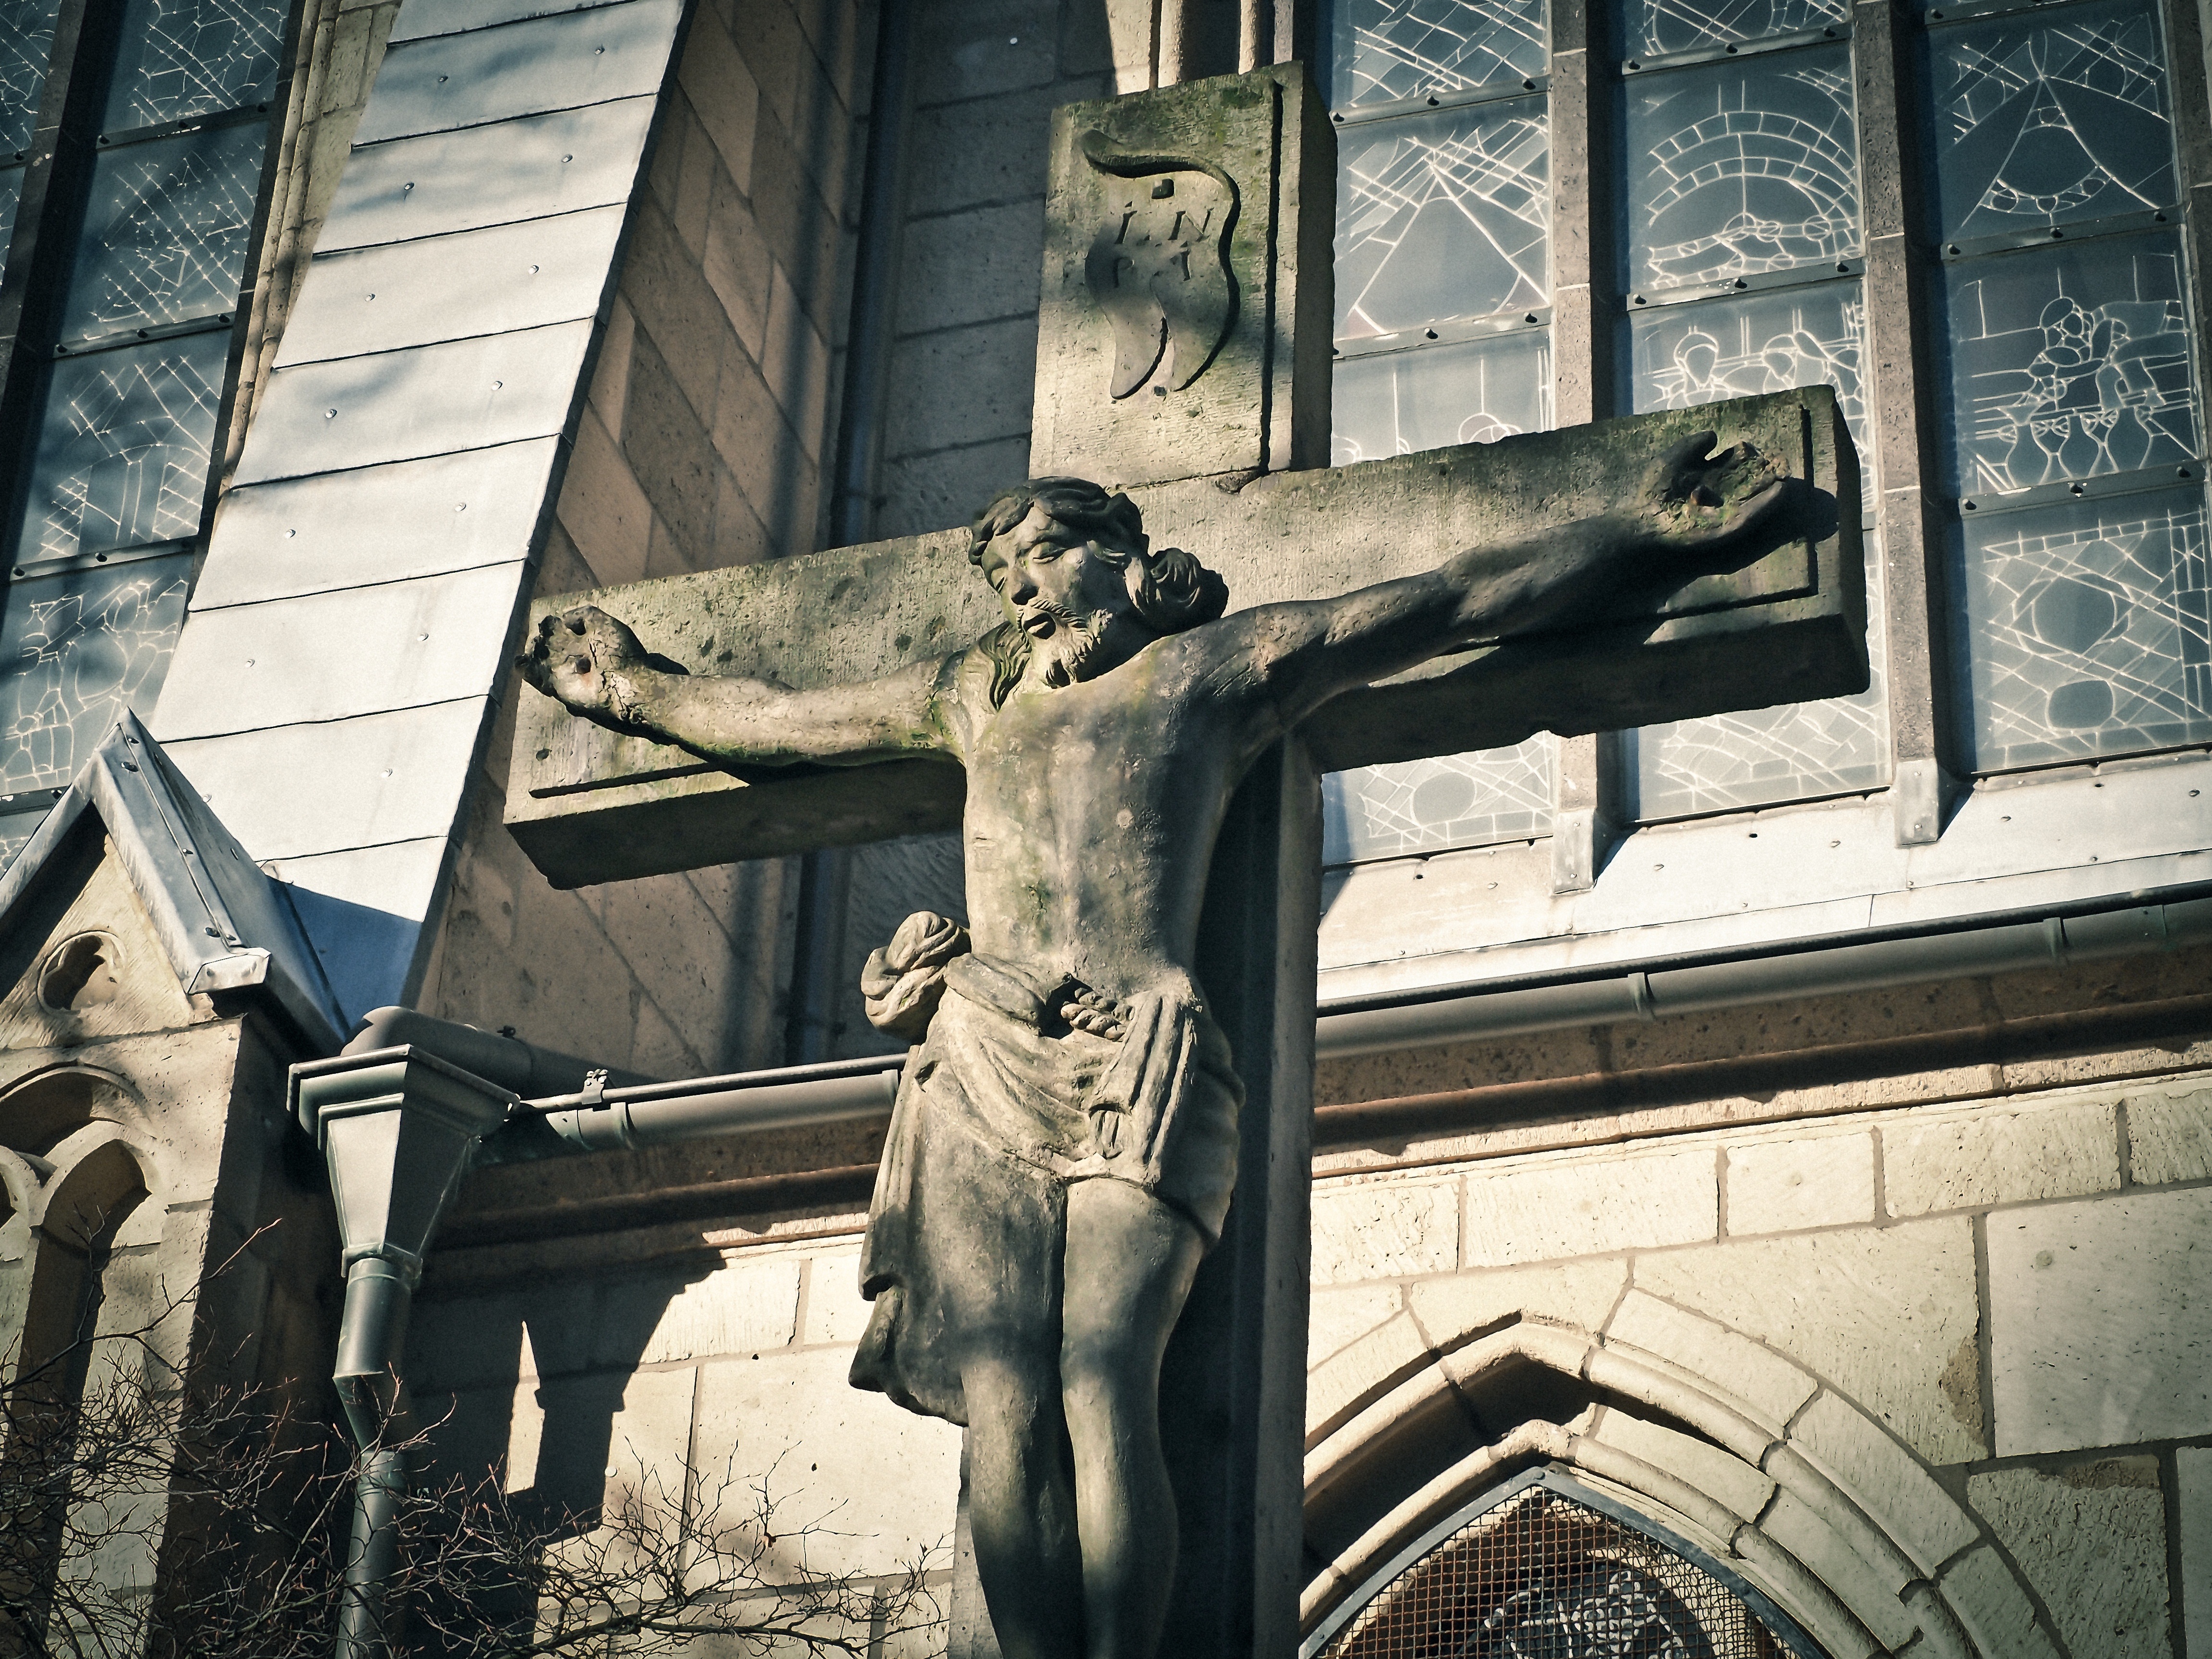
building, monument, statue, symbol, religion, church, cross, christian, gargoyle, sculpture, christ, art, temple, faith, jesus, christianity, crucifixion, church facade, neuss, urban area, ancient history